Logic

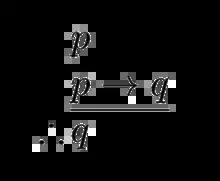
Logic studies valid forms of inference like .

Logic is the study of correct reasoning. It includes both formal and informal logic. Formal logic is the study of deductively valid inferences or logical truths. It examines how conclusions follow from premises based on the structure of arguments alone, independent of their topic and content. Informal logic is associated with informal fallacies, critical thinking, and argumentation theory. Informal logic examines arguments expressed in natural language whereas formal logic uses formal language. When used as a countable noun, the term "a logic" refers to a specific logical formal system that articulates a proof system. Logic plays a central role in many fields, such as philosophy, mathematics, computer science, and linguistics.